Golden triangle (mathematics)

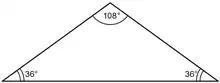
Golden gnomon, having side lengths 1, 1, and formula_1.

A golden triangle, also called a sublime triangle, is an isosceles triangle in which the duplicated side is in the golden ratio formula_2 to the base side: